Just Nuisance

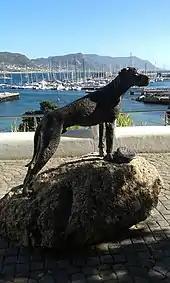
"Just Nuisance", a statue by artist Jean Doyle, was erected in 1985 in Simonstown, Cape Province, South Africa in a position overlooking the harbour.

The news that Nuisance was in danger of being put down spurred many of the sailors and locals to write to the Navy, pleading for something to be done. Although somebody offered to buy him a season ticket, naval command instead decided to enlist him by the book. As a member of the armed forces, he would be entitled to free rail travel, so the fare-dodging would no longer be a problem. For the next few years he would be a morale booster for the troops serving in World War II.